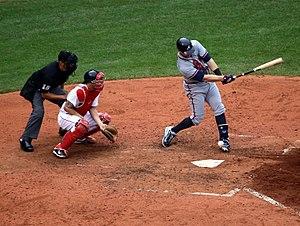
Christopher D. Johnson est un joueur de troisième but de la Ligue majeure de baseball.